Charles Luney

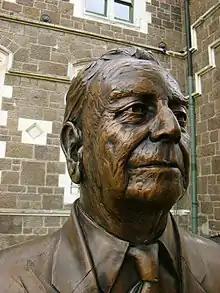
Bronze bust of Charles Luney

Charles Seymour "Chas" Luney (28 June 1905 – 18 November 2006), was a New Zealand builder and company director. He is notable for the many important buildings that his company constructed in Christchurch, of which his favourite was Christchurch Town Hall. His professional career spanned 80 years.